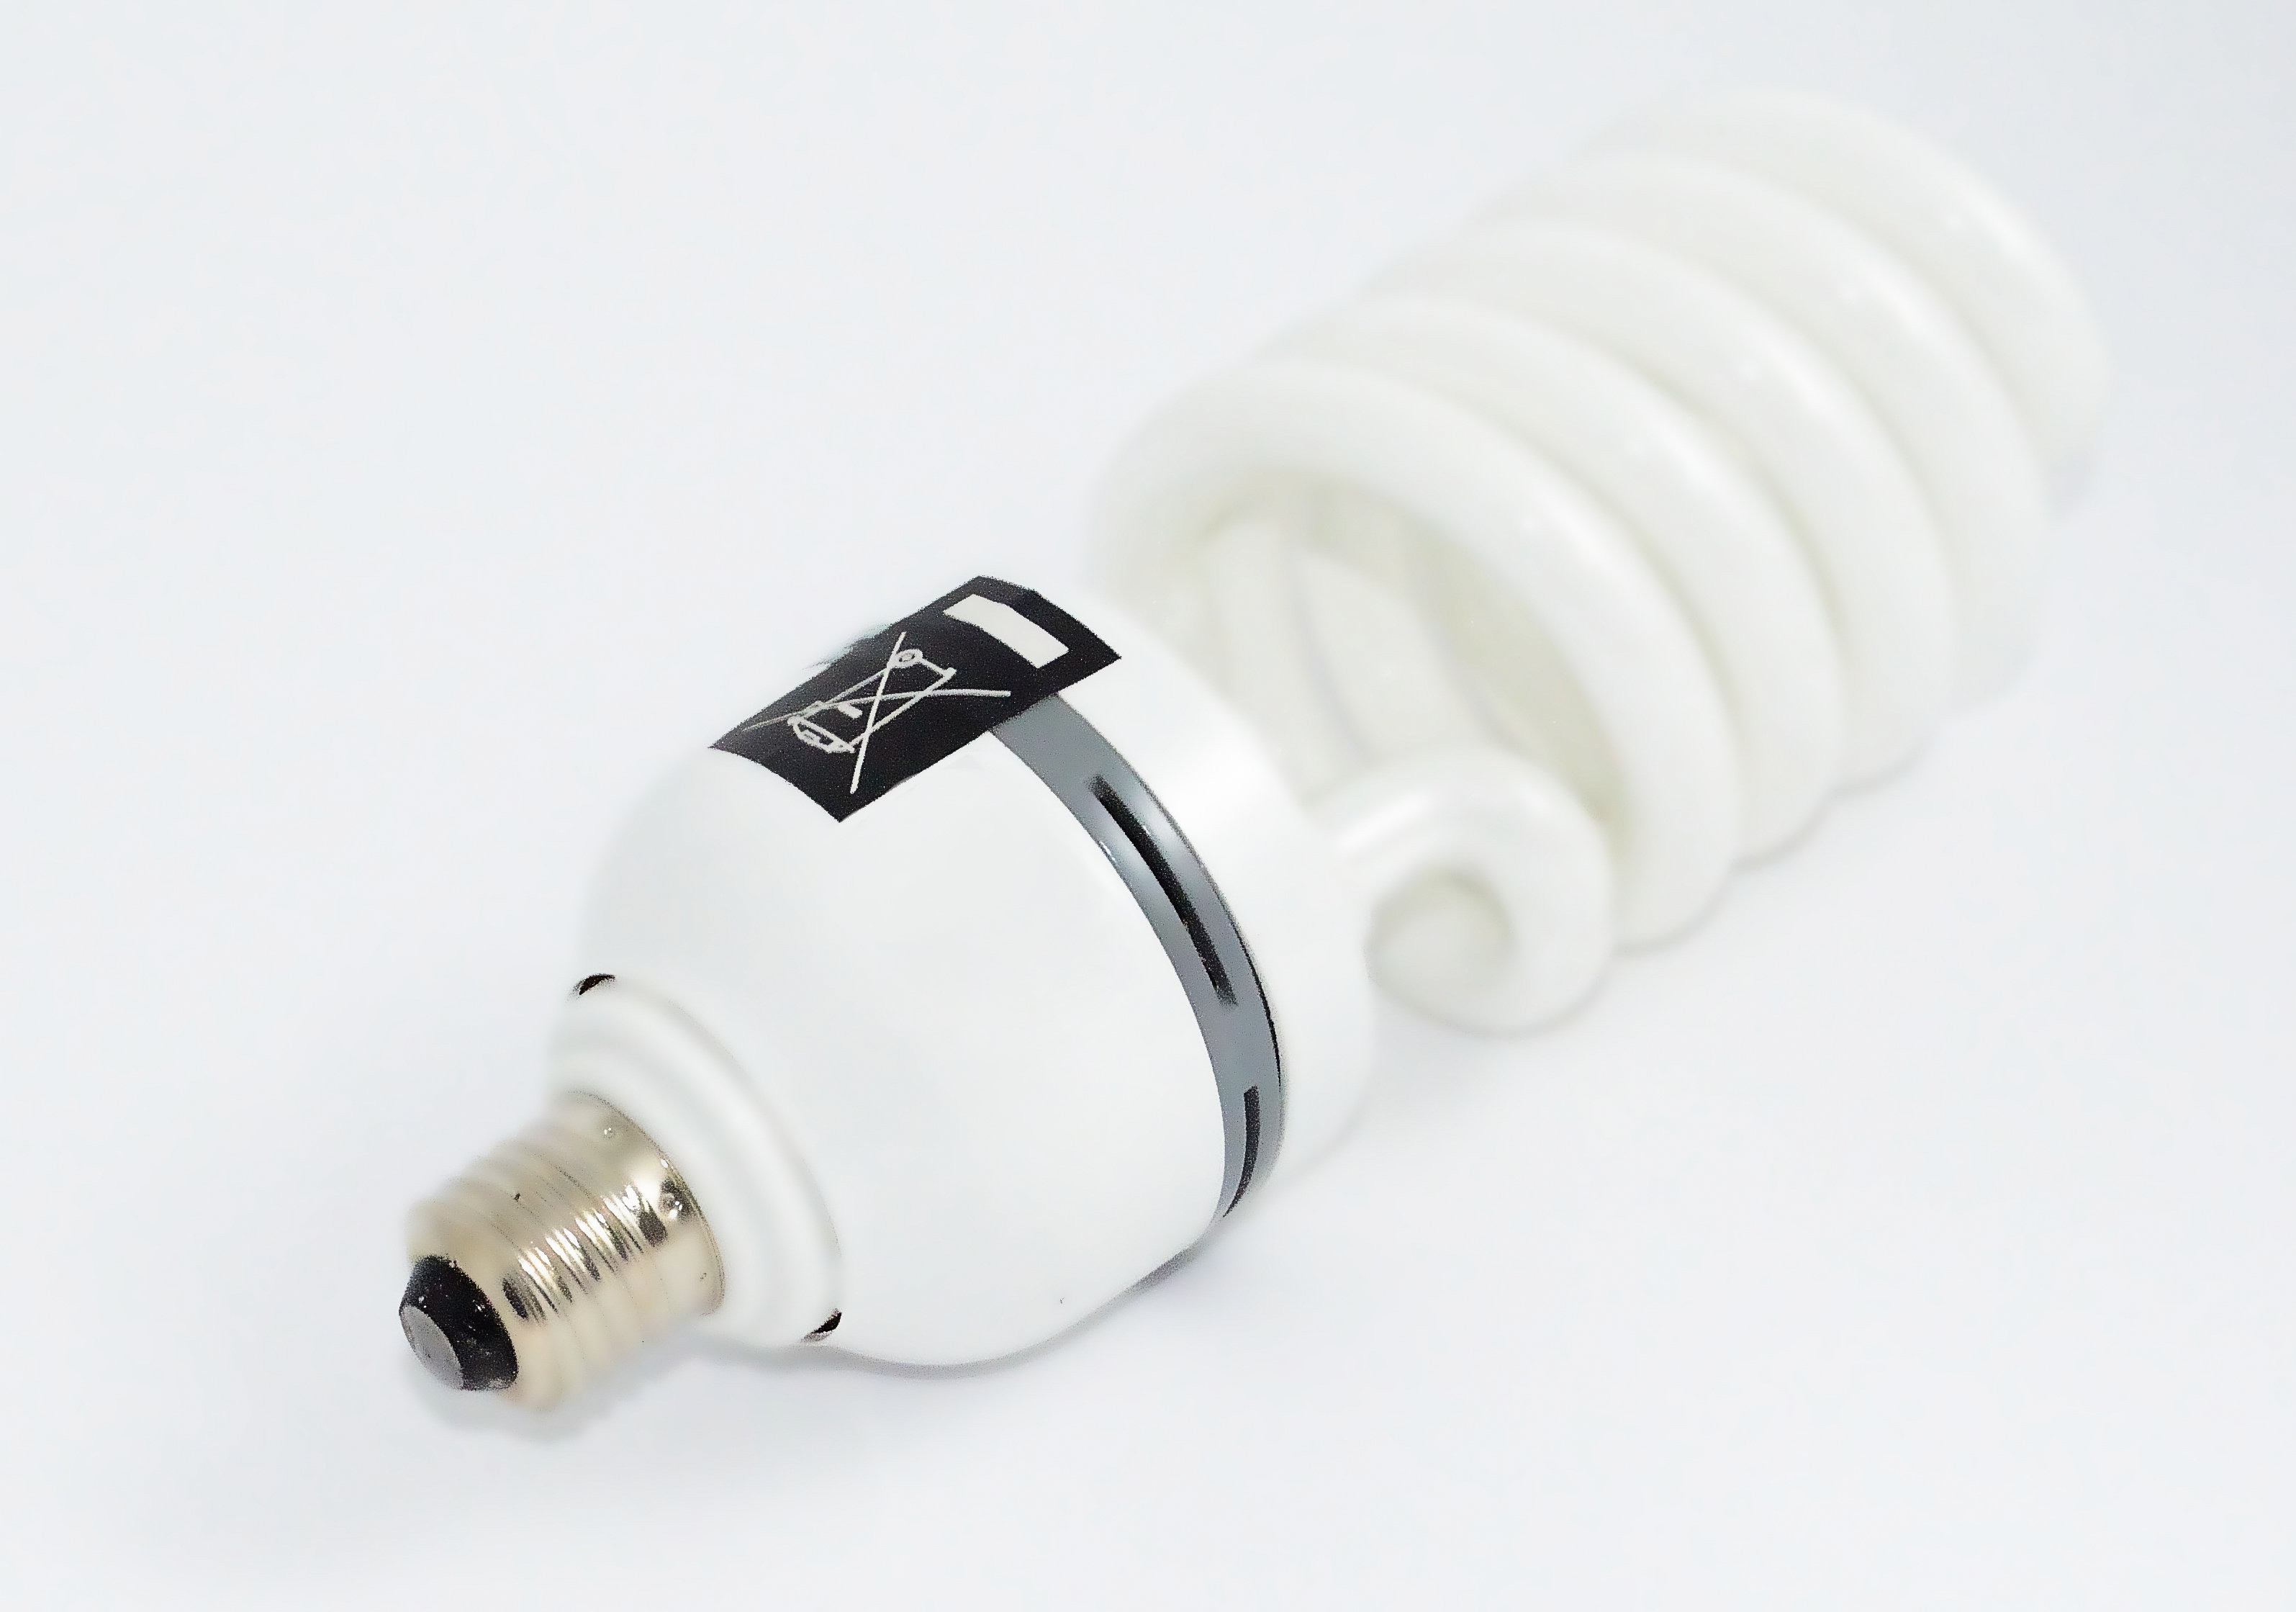
hand, light, technology, white, lamp, lighting, fluorescent, product, light fixture, e27, environmental protection, replacement lamp, the light bulb, incandescent light bulb, energy saving lamp